Mount St. Helens

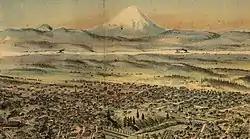
The symmetrical appearance of St. Helens prior to the 1980 eruption earned it the nickname "Mount Fuji of America". The once-familiar shape was formed out of the Kalama and Goat Rocks eruptive periods.

The next eruptive period, the Castle Creek period, began about 400 BC, and is characterized by a change in the composition of St. Helens' lava, with the addition of olivine and basalt. The pre-1980 summit cone started to form during the Castle Creek period. Significant lava flows in addition to the previously much more common fragmented and pulverized lavas and rocks (tephra) distinguished this period. Large lava flows of andesite and basalt covered parts of the mountain, including one around the year 100 BC that traveled all the way into the Lewis and Kalama river valleys. Others, such as Cave Basalt (known for its system of lava tubes), flowed up to from their vents. During the first century, mudflows moved down the Toutle and Kalama river valleys and may have reached the Columbia River. Another 400 years of dormancy ensued.